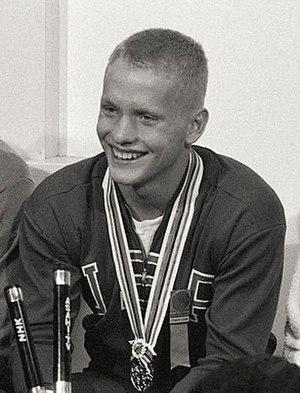
Donald Arthur Schollander, né le 30 avril 1946 à Charlotte en Caroline du Nord, est un ancien nageur américain spécialiste du crawl. Il a remporté cinq titres de champion olympique dont quatre en 1964 à Tokyo.